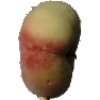
Label: peach_flat